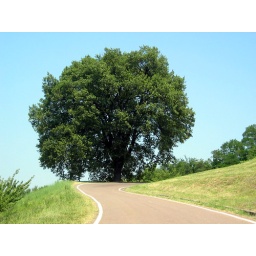
lonely tree by the road